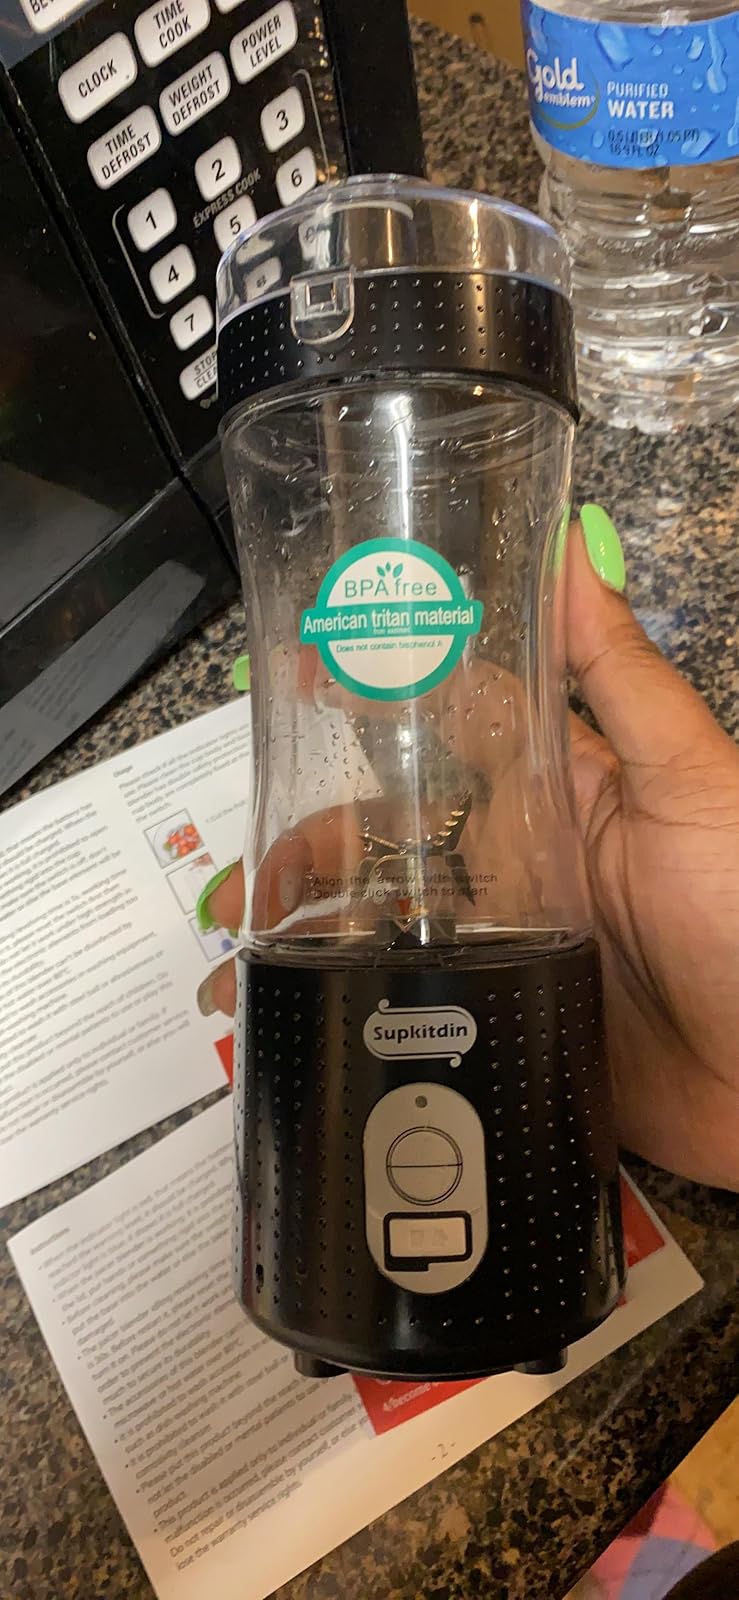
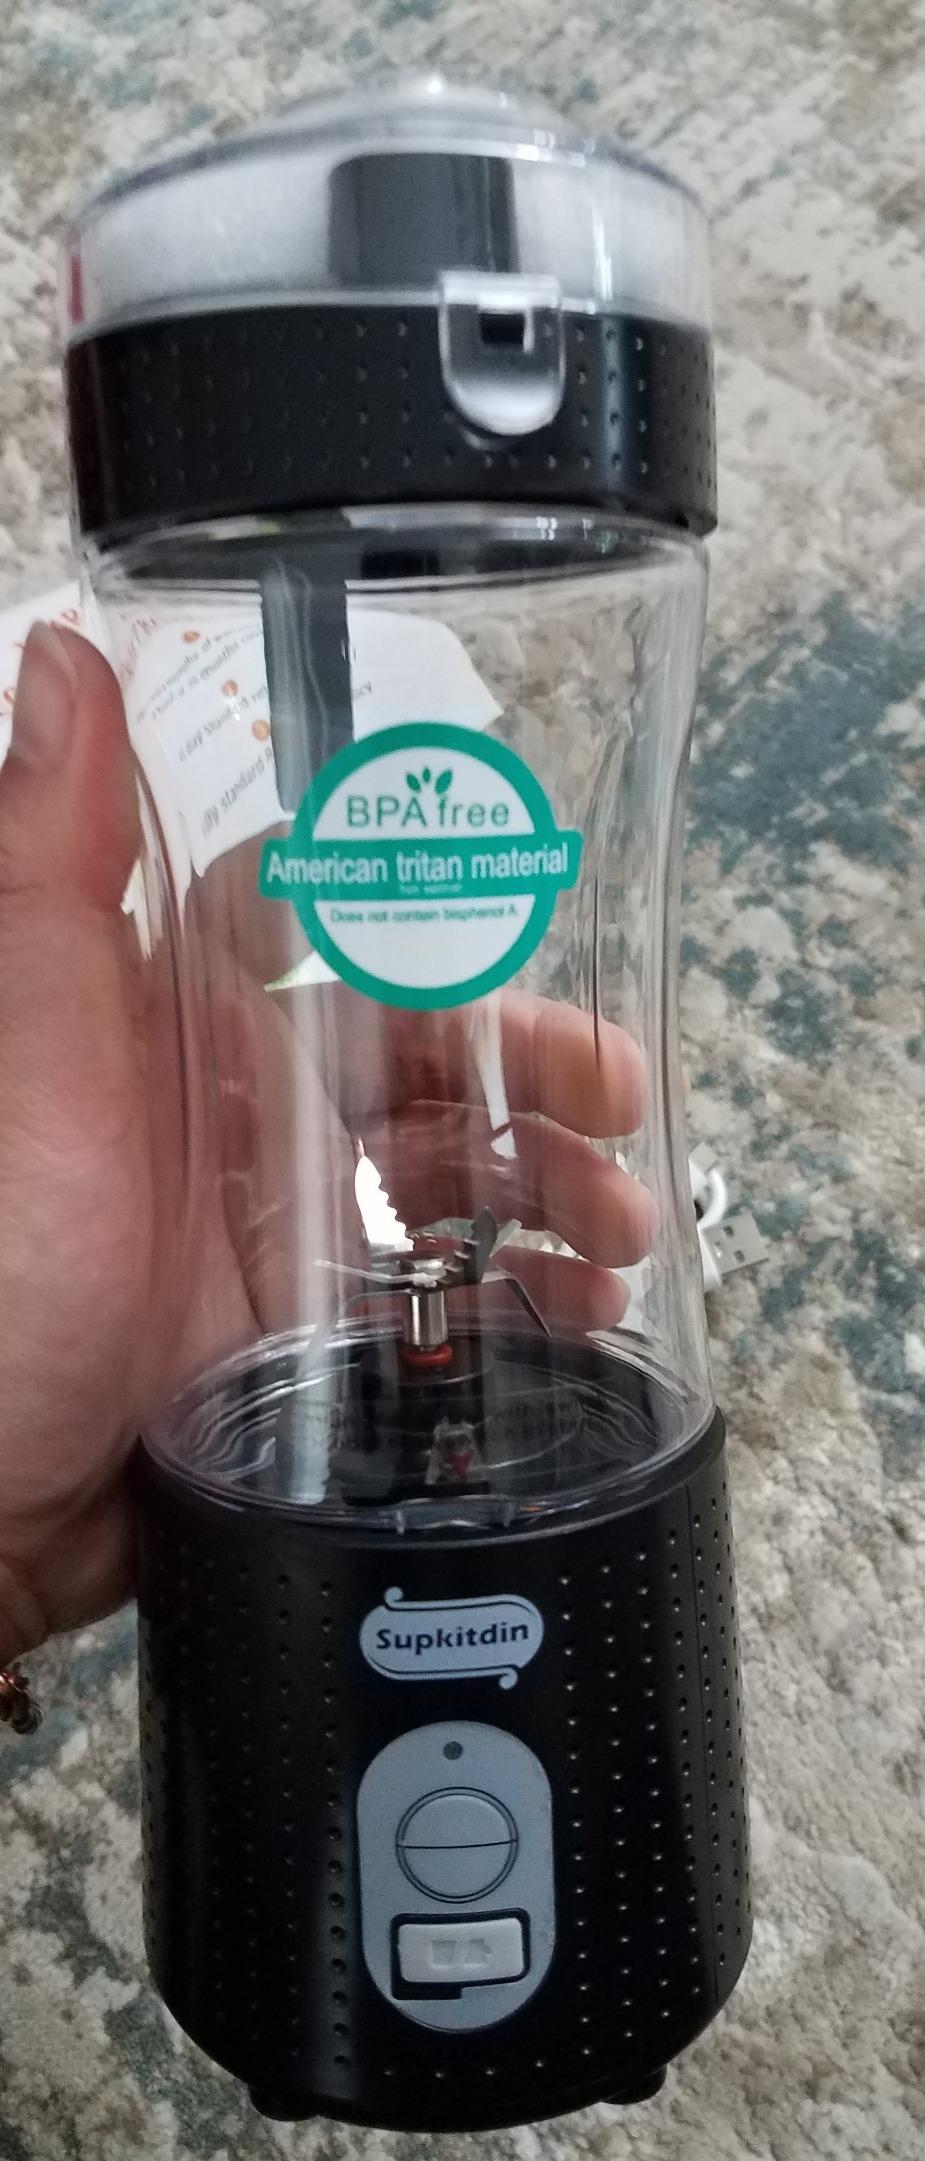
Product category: items_blender
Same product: yes